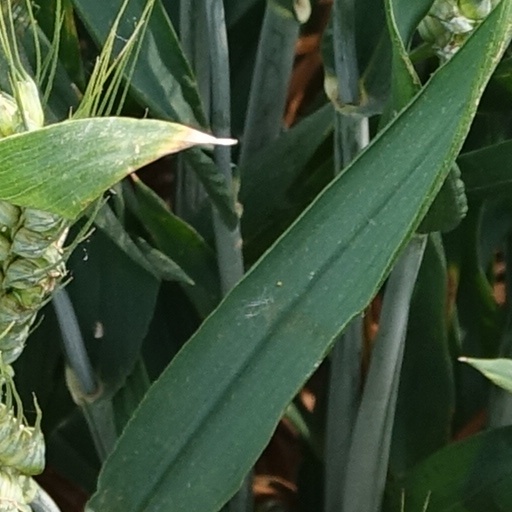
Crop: wheat